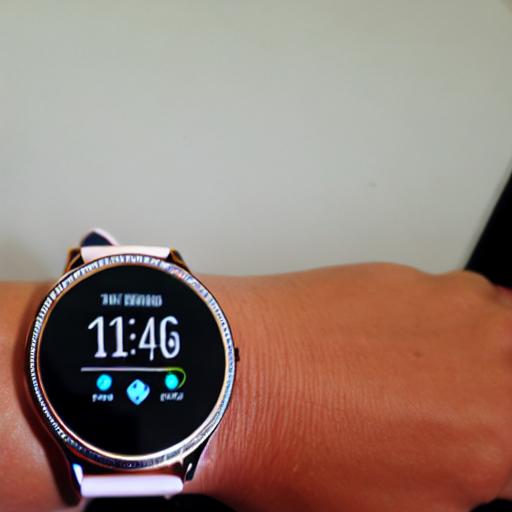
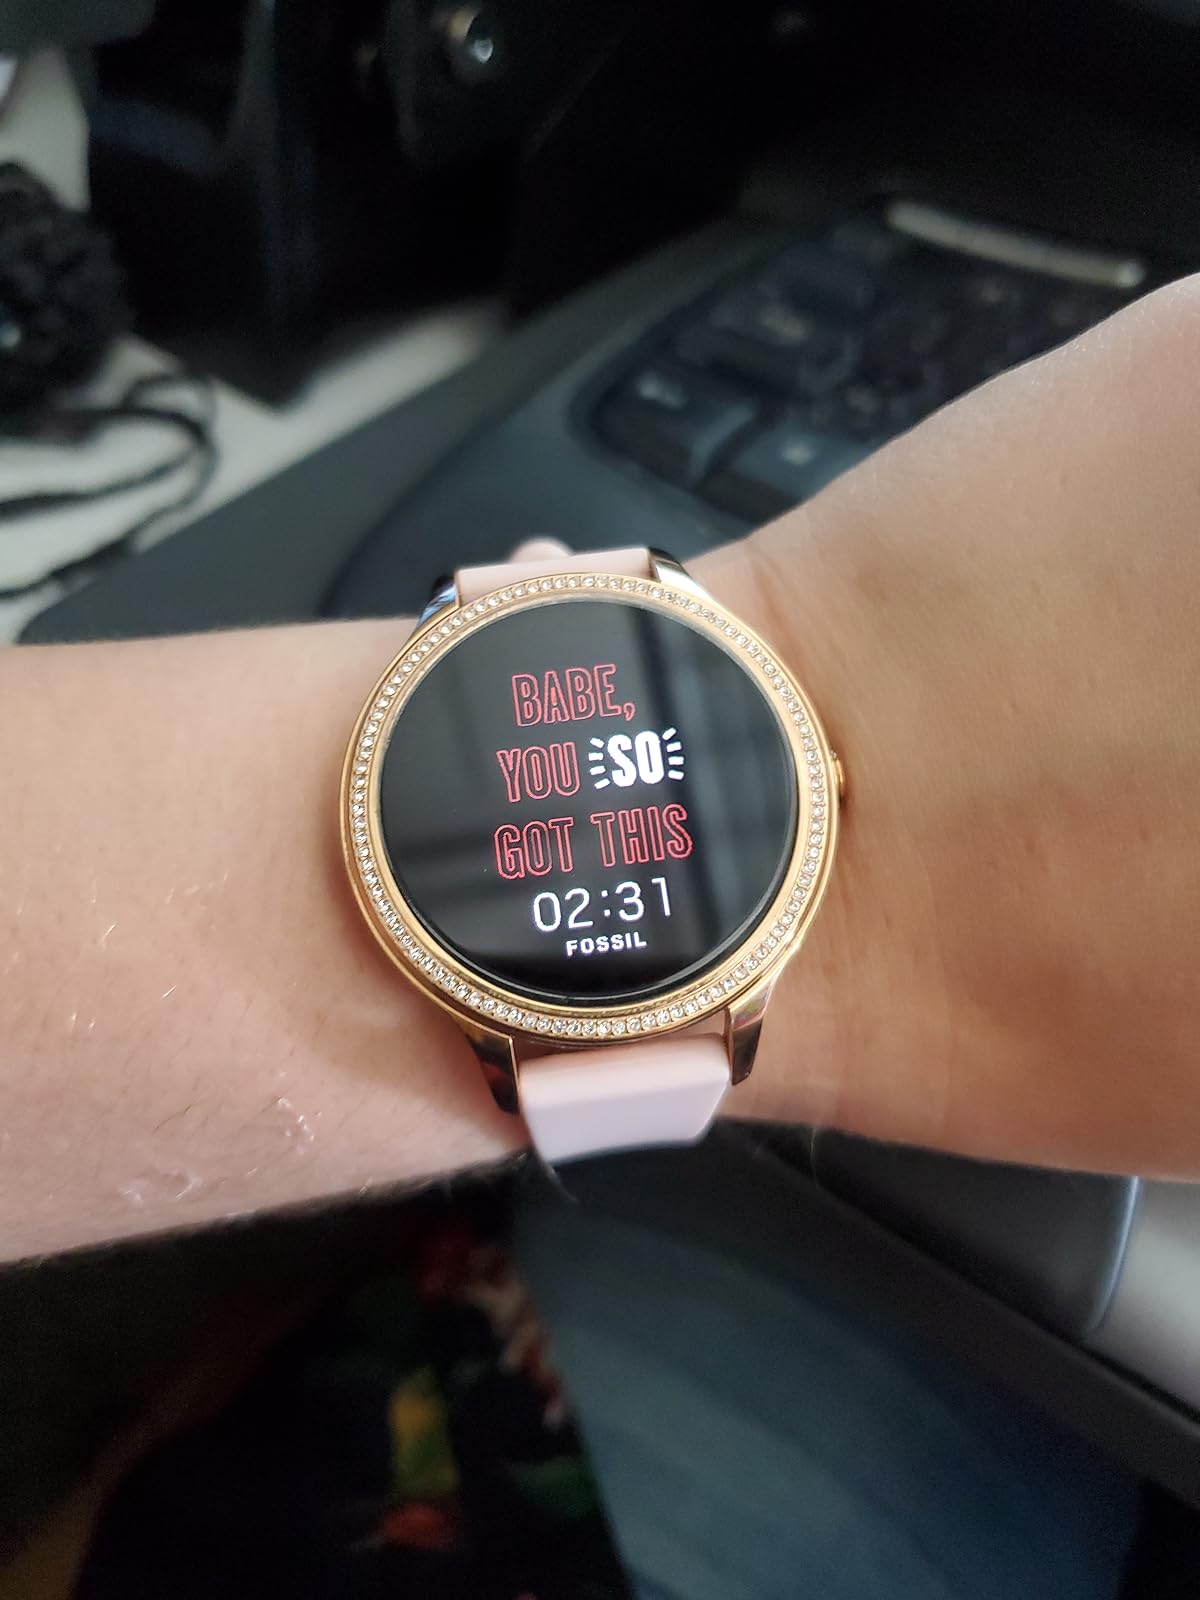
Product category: smartwatch
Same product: no